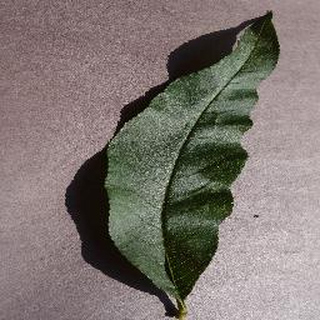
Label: healthy_peach